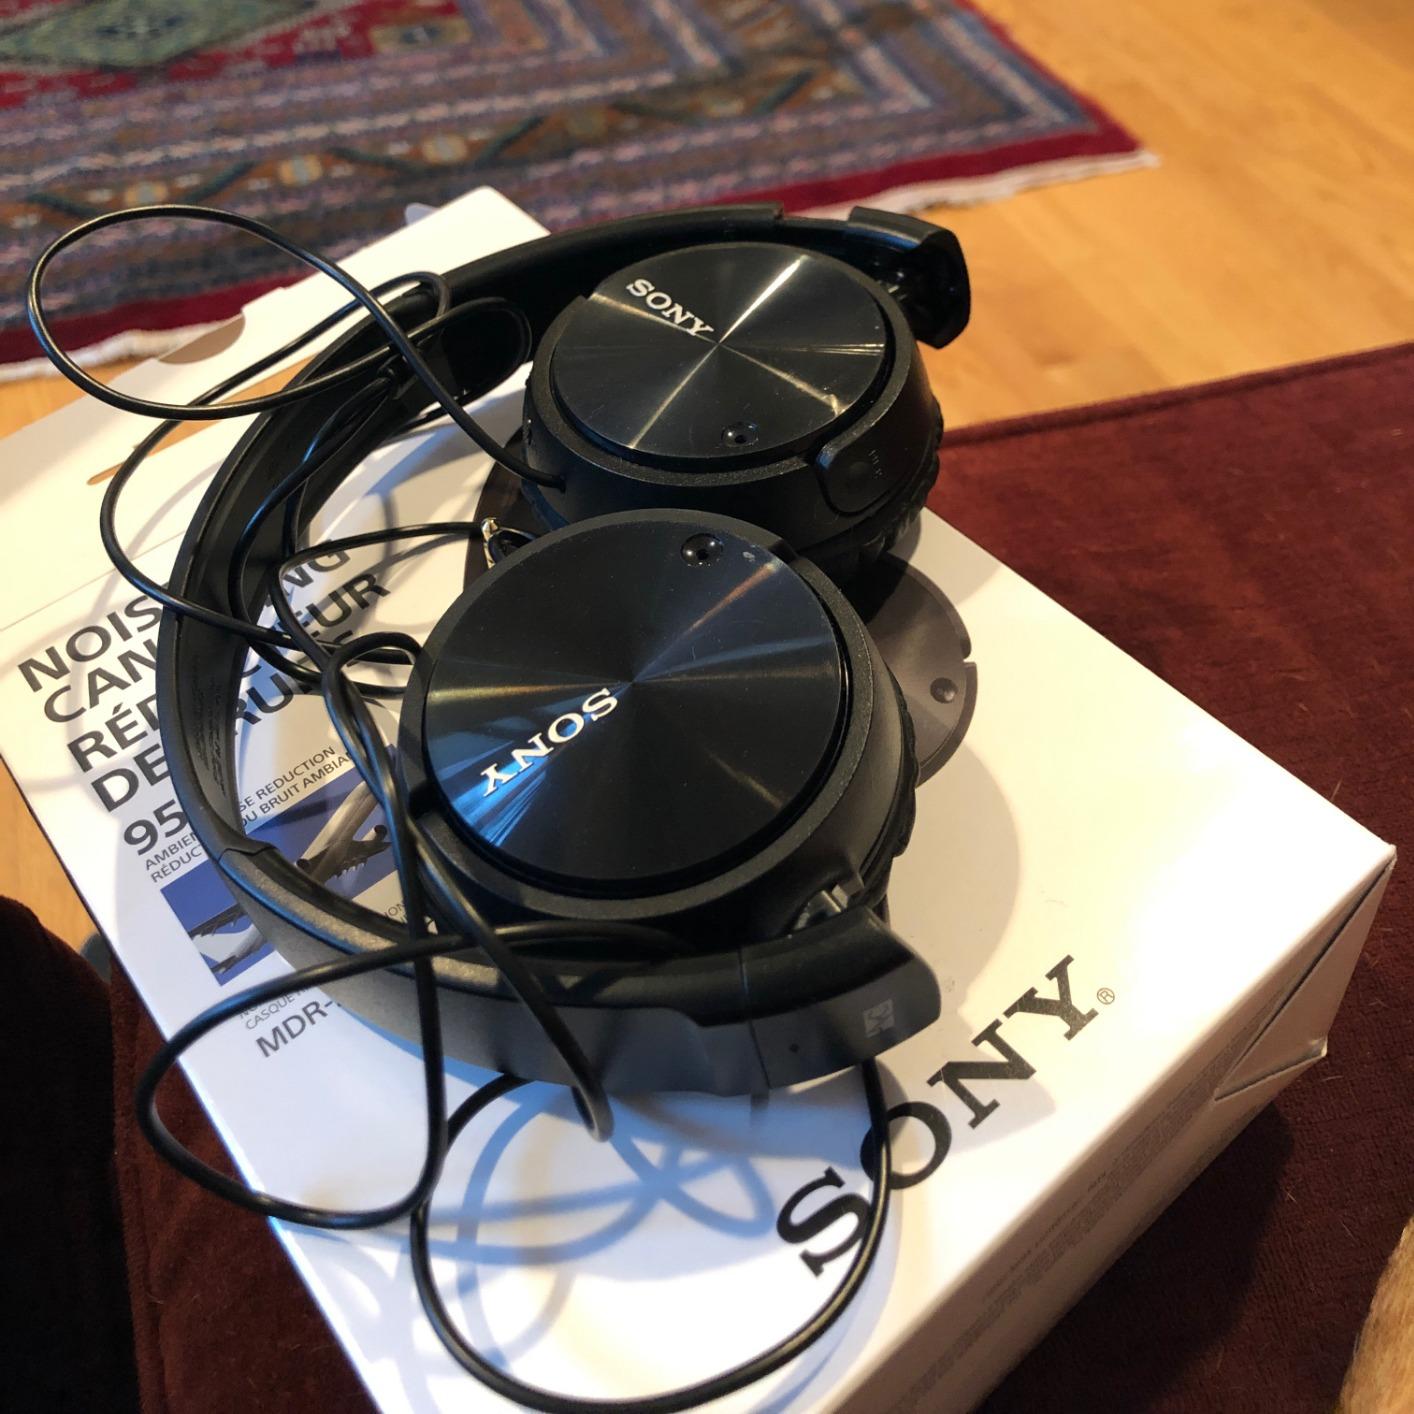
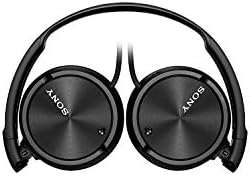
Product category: headphones
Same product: yes